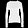
Label: Pullover